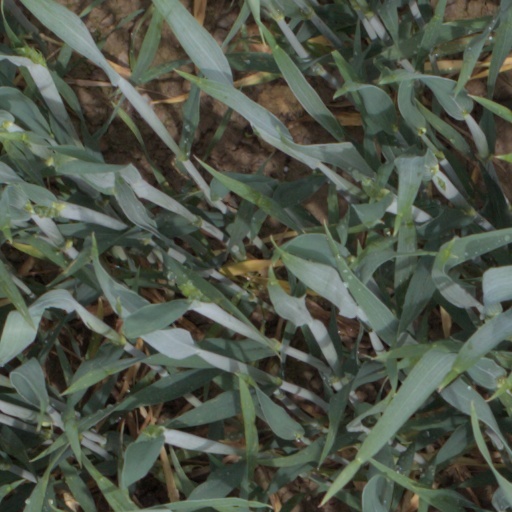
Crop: wheat